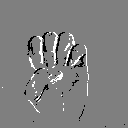
ASL letter: e